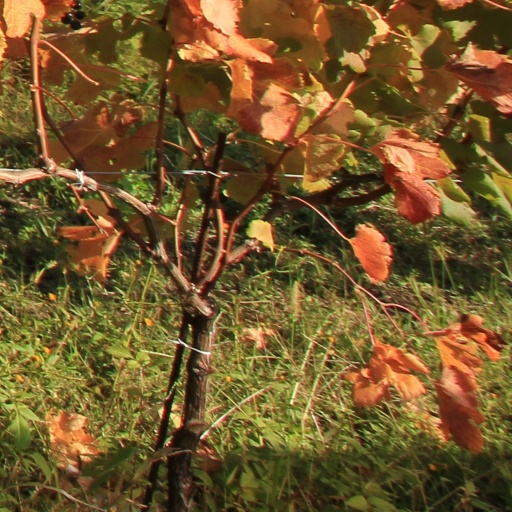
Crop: grape